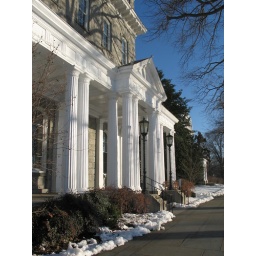
Parrish's white entrance contrasts against the winter blue sky.